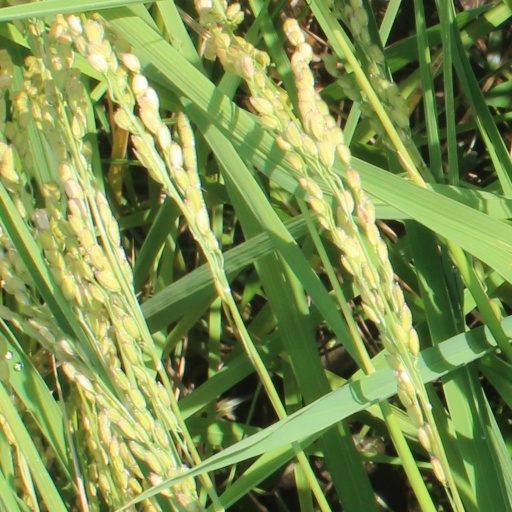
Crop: rice